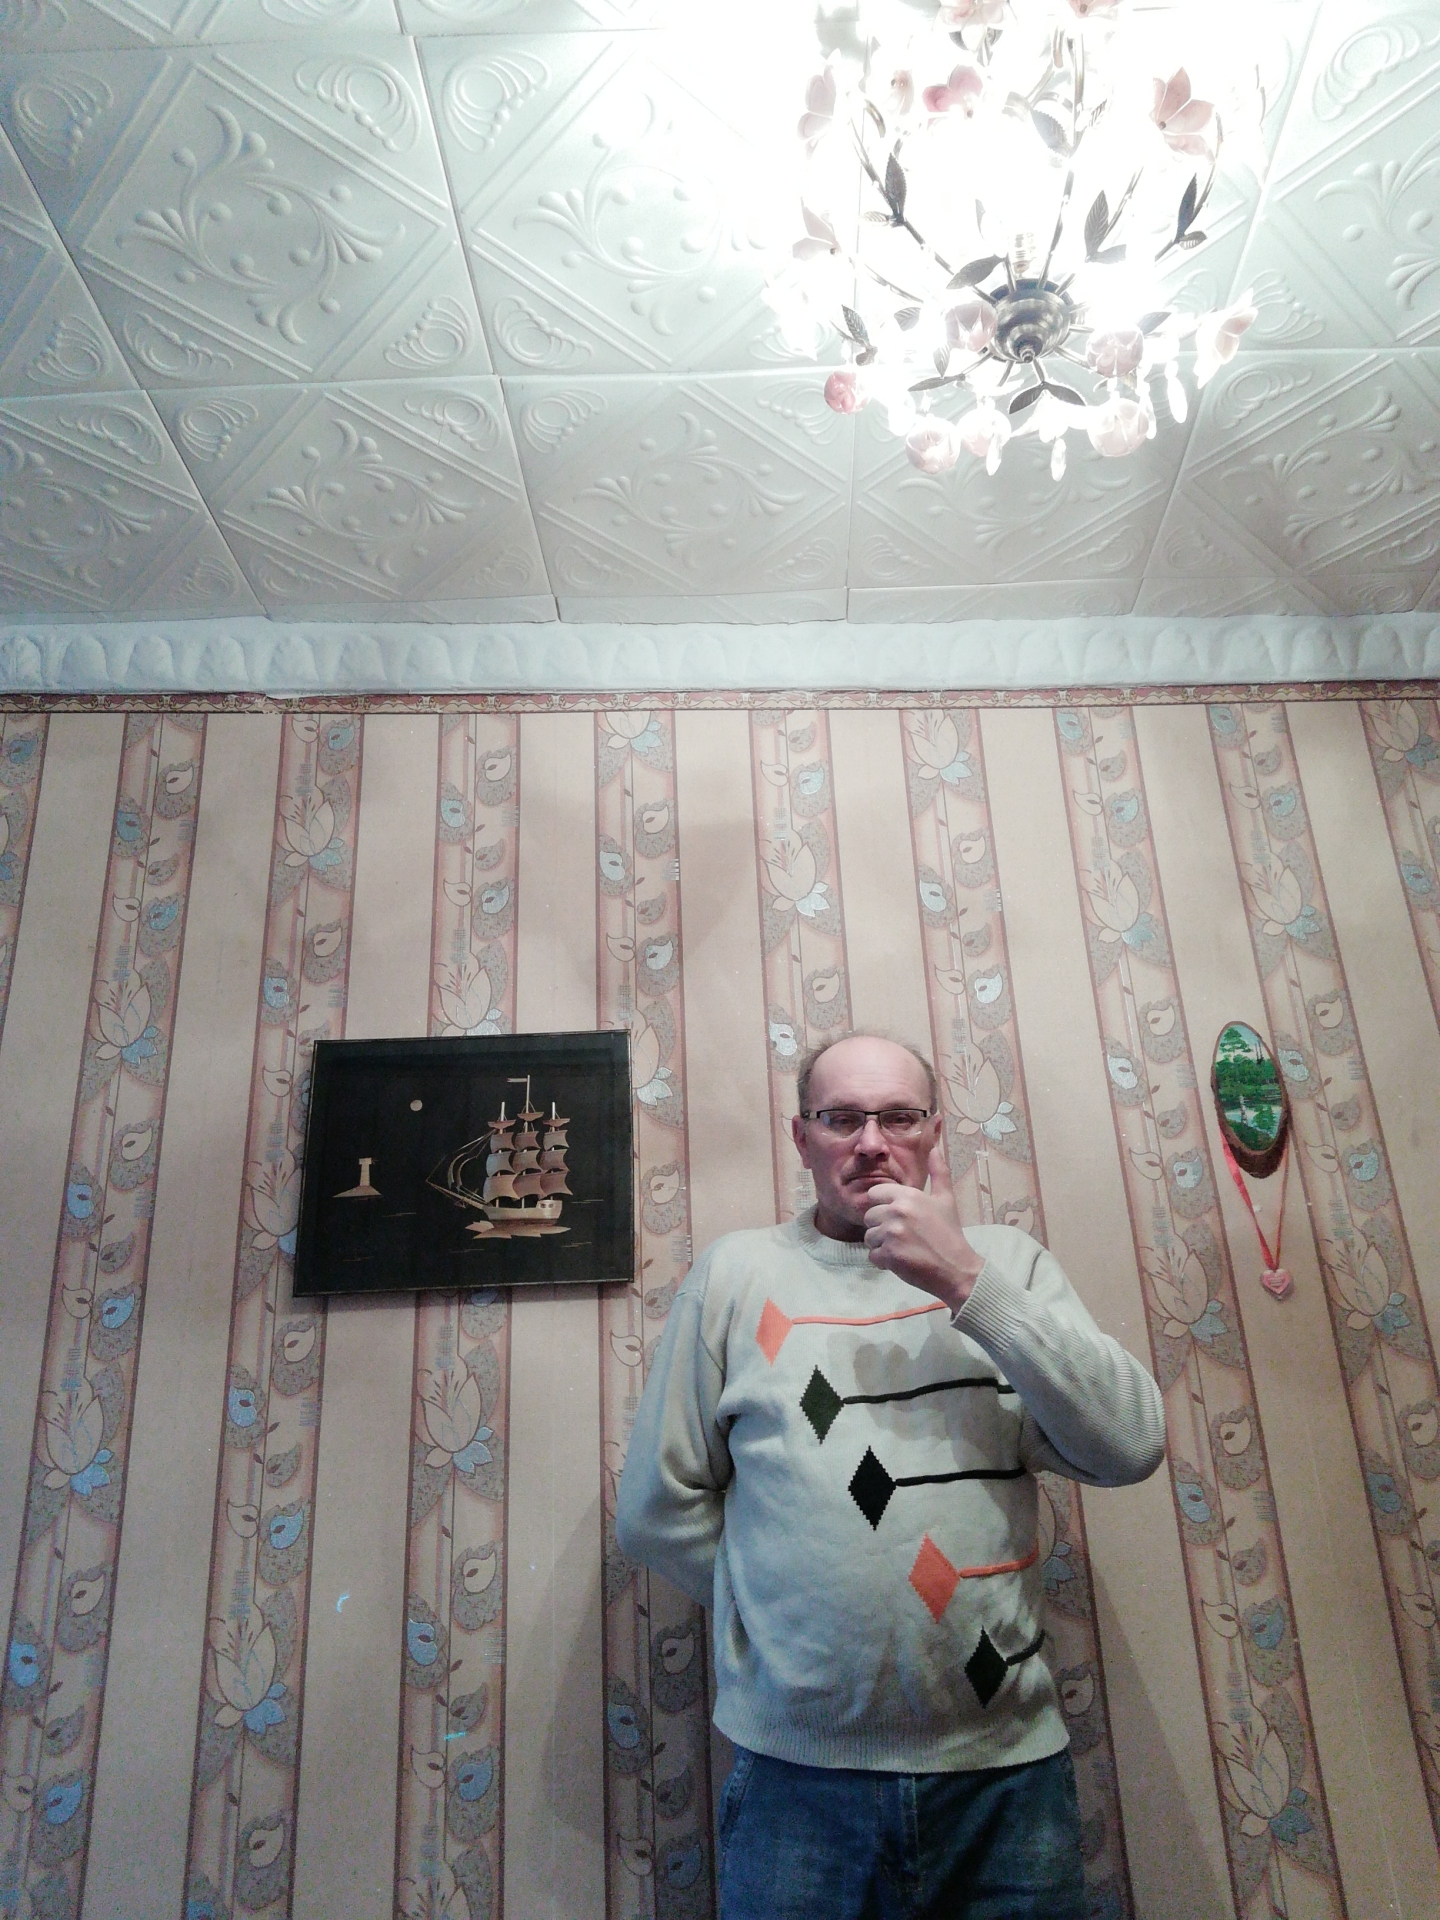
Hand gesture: like